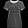
Label: T - shirt / top